Warren G. Harding

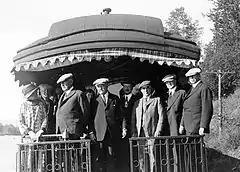
Harding aboard the presidential train in Alaska, July 1923, with Mrs. Harding and secretaries Hoover, Wallace, and Work

Harding's attitude toward business was that government should aid it as much as possible. He was suspicious of organized labor, viewing it as a conspiracy against business. He sought to get them to work together at a conference on unemployment that he called to meet in September 1921 at Hoover's recommendation. Harding warned in his opening address that no federal money would be available. No important legislation came as a result, though some public works projects were accelerated.